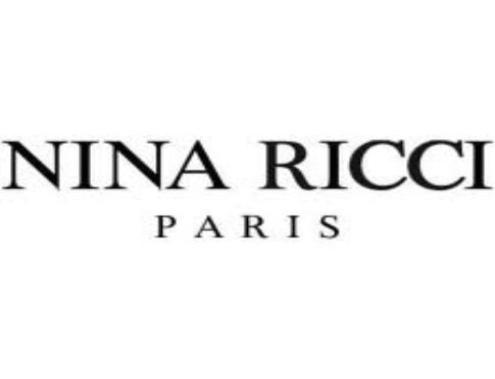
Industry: Clothes